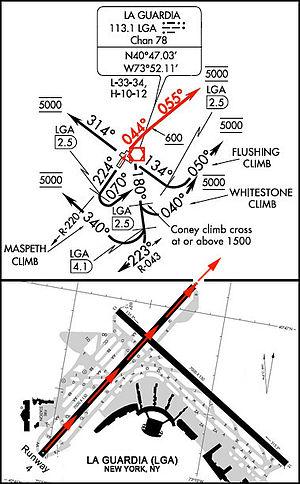
Le 15 janvier 2009, un Airbus A320 effectuant le vol US Airways 1549 est victime d'une collision aviaire suivie d'une panne des deux moteurs au-dessus de la ville de New York, aux États-Unis. L'avion de la compagnie américaine US Airways, piloté par Chesley Sullenberger et son copilote Jeffrey Skiles, percute une compagnie de bernaches du Canada peu après avoir décollé de l'aéroport LaGuardia de New York. Le commandant de bord Sullenberger parvient à faire amerrir son avion sur le fleuve Hudson, face à Manhattan au bout de cinq minutes et huit secondes de vol.